Australian classical music

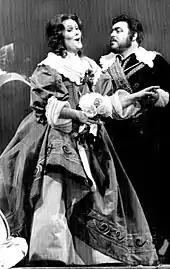
La Stupenda Joan Sutherland in "I puritani" (1976), with Luciano Pavarotti

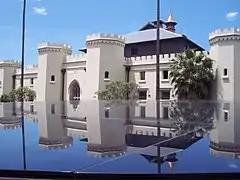
Sydney Conservatorium of Music

From the time of Australia's federation in 1901, a growing sense of national identity began to emerge in the arts, although a patriotic attachment with the "mother country" or "Home", that is Britain, and the Empire, continued to dominate musical taste. European musical training became more available in Australia through migrants like Alice Charbonnet-Kellermann, Fred Werner and as an academic pursuit under emerging conservatory academics like Ernest Truman and George Marshall-Hall. In the war and post-war eras, as the Australian national identity continued to build, composers looked to their surroundings for inspiration. John Antill in his ballet "Corroboree", Peter Sculthorpe and others began to incorporate elements of Aboriginal music, Richard Meale drew influence from south-east Asia (notably using the harmonic properties of the Balinese gamelan), while Nigel Butterley combined his penchant for International modernism with an own individual voice.